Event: Ecuador Earthquake
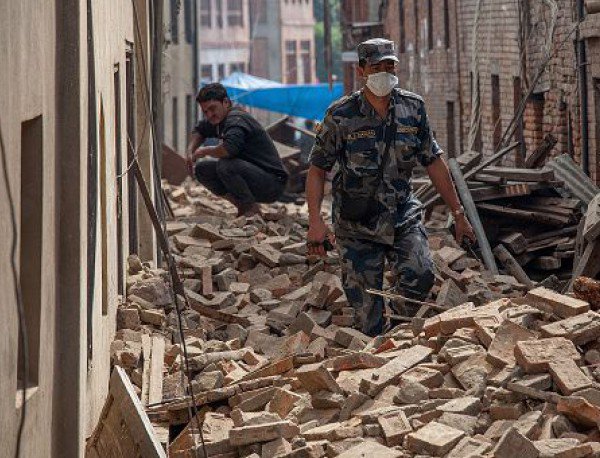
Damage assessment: damage